Irgun

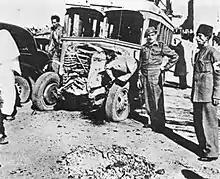
Arab bus after a bomb attack by the Irgun, 29 December 1947

In 1943 the Polish II Corps, commanded by Władysław Anders, arrived in Palestine from Iraq. The British insisted that no Jewish units of the army be created. Eventually, many of the soldiers of Jewish origin that arrived with the army were released and allowed to stay in Palestine. One of them was Menachem Begin, whose arrival in Palestine created new-found expectations within the Irgun and Betar. Begin had served as head of the Betar movement in Poland, and was a respected leader. Yaakov Meridor, then the commander of the Irgun, raised the idea of appointing Begin to the post. In late 1943, when Begin accepted the position, a new leadership was formed. Meridor became Begin's deputy, and other members of the board were Aryeh Ben Eliezer, Eliyahu Lankin, and Shlomo Lev Ami.